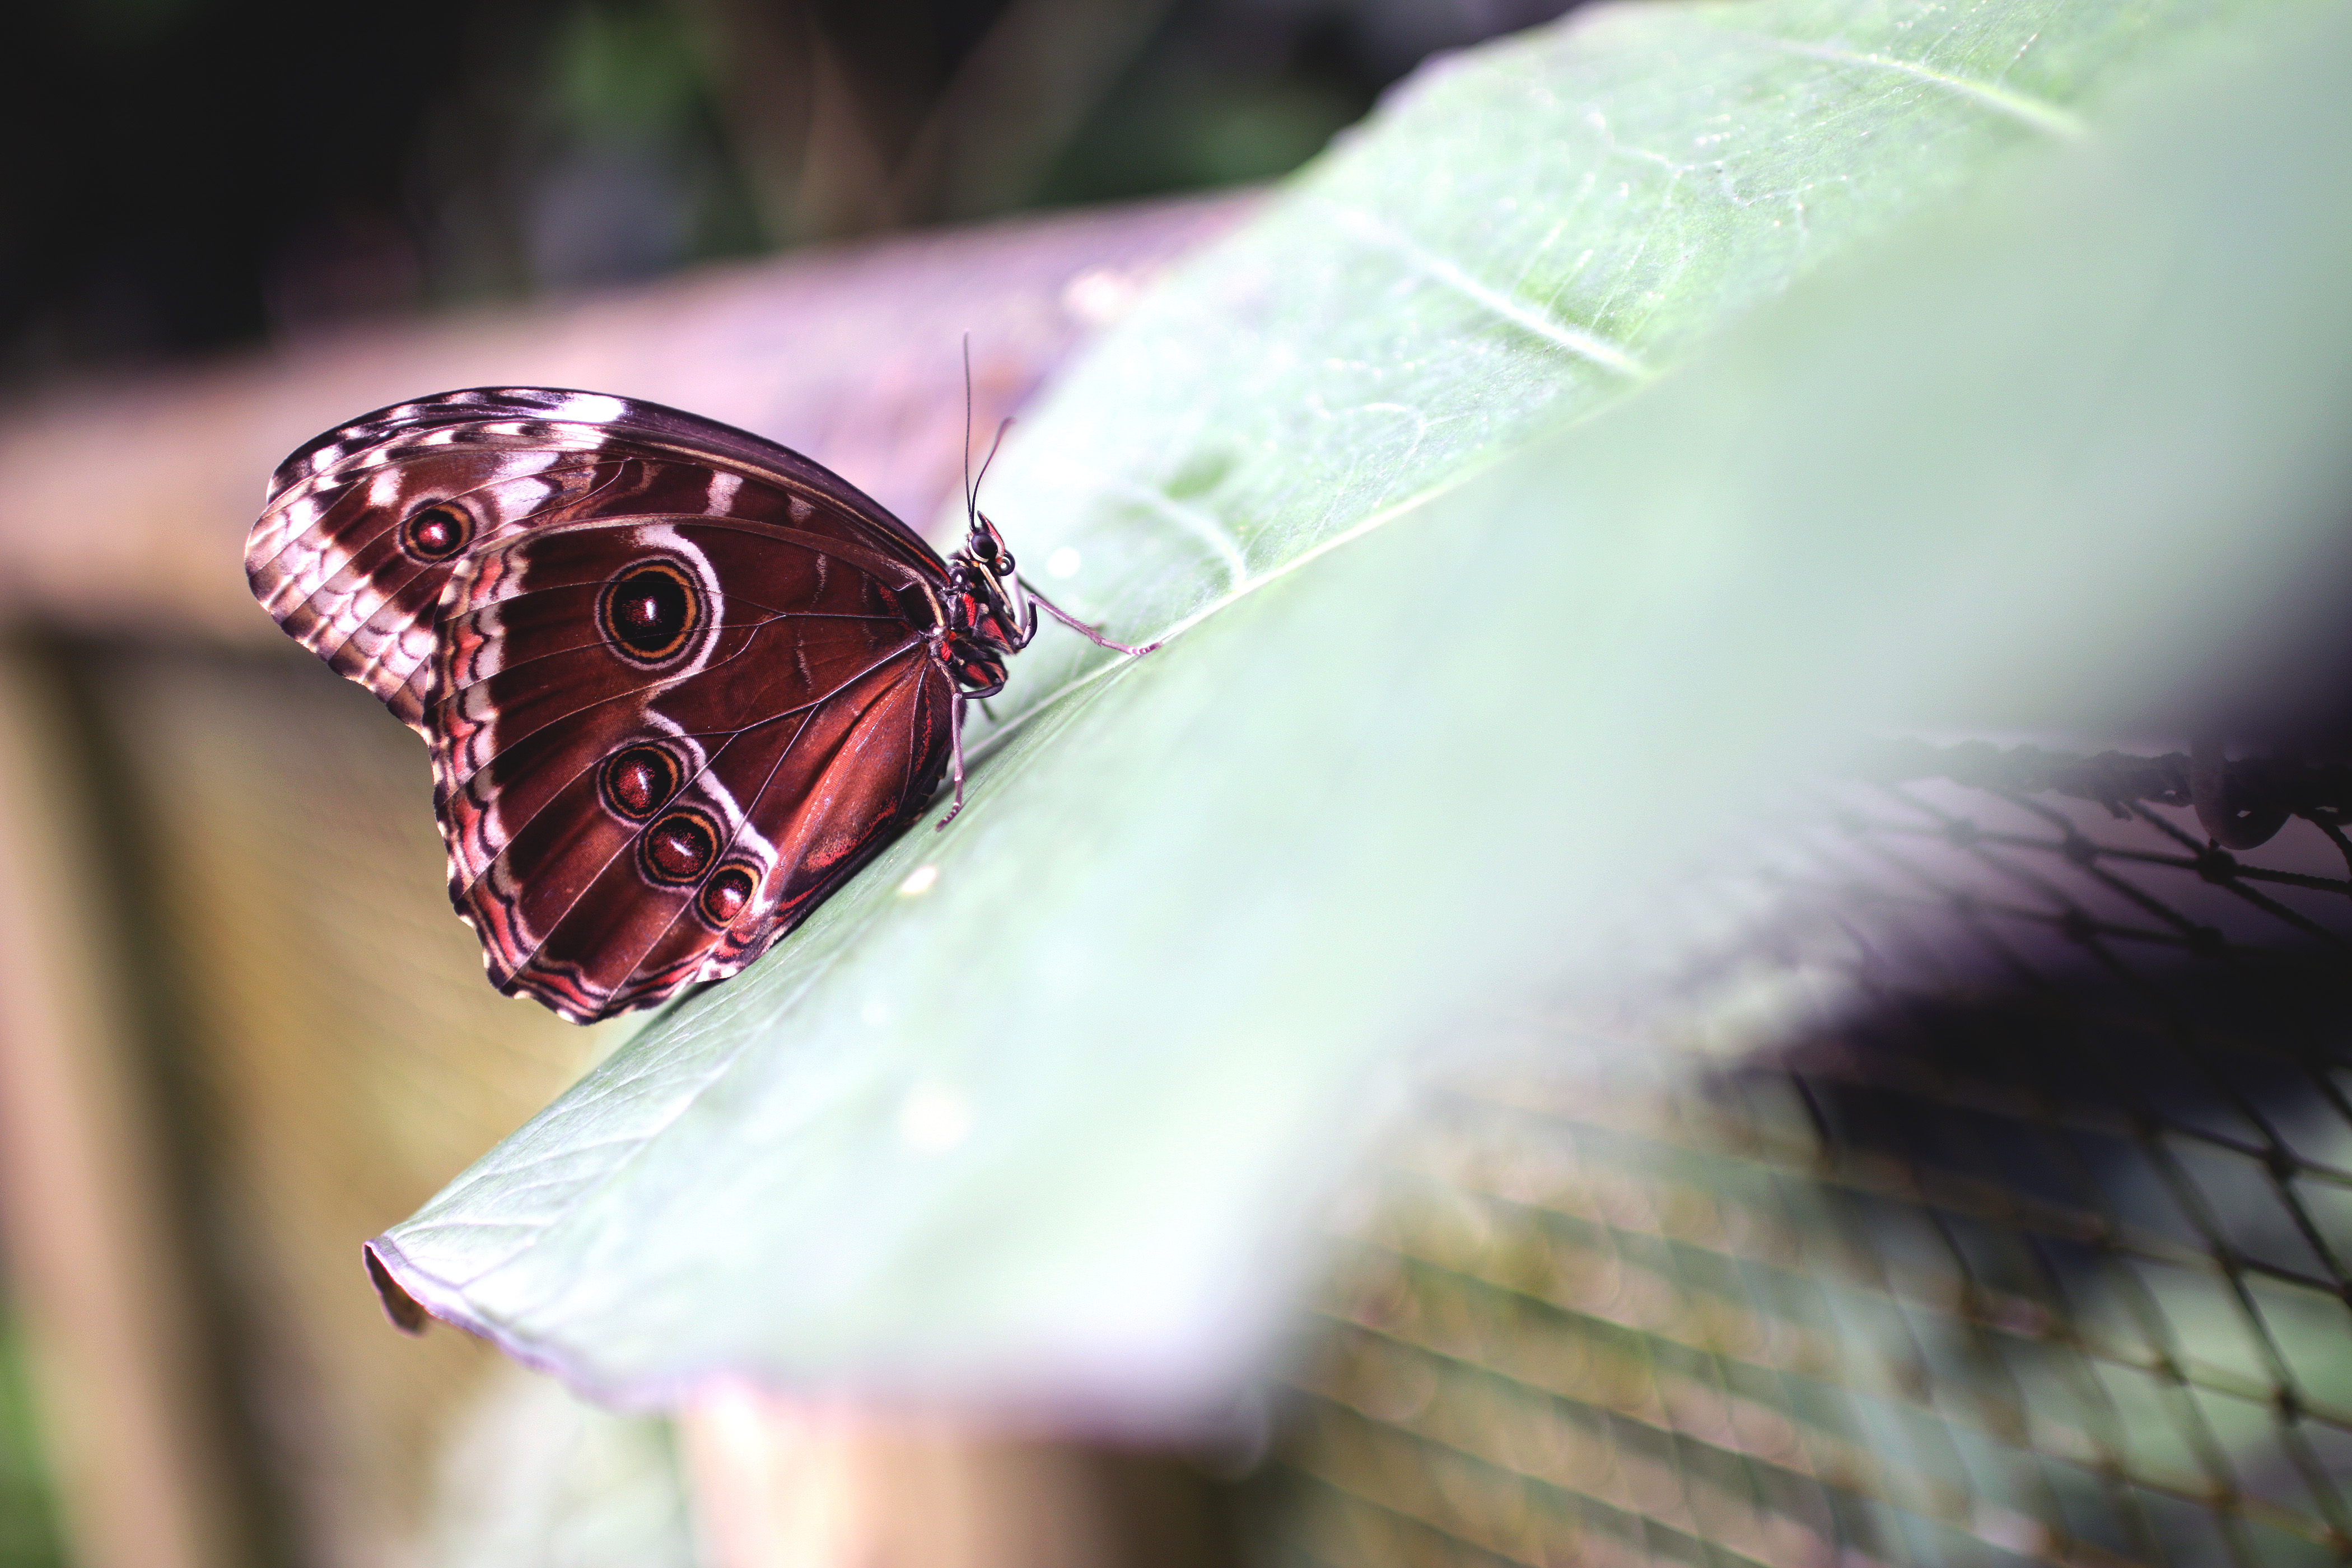
hand, wing, photography, leaf, flower, petal, animal, green, insect, moth, butterfly, fauna, invertebrate, close up, macro photography, pollinator, moths and butterflies